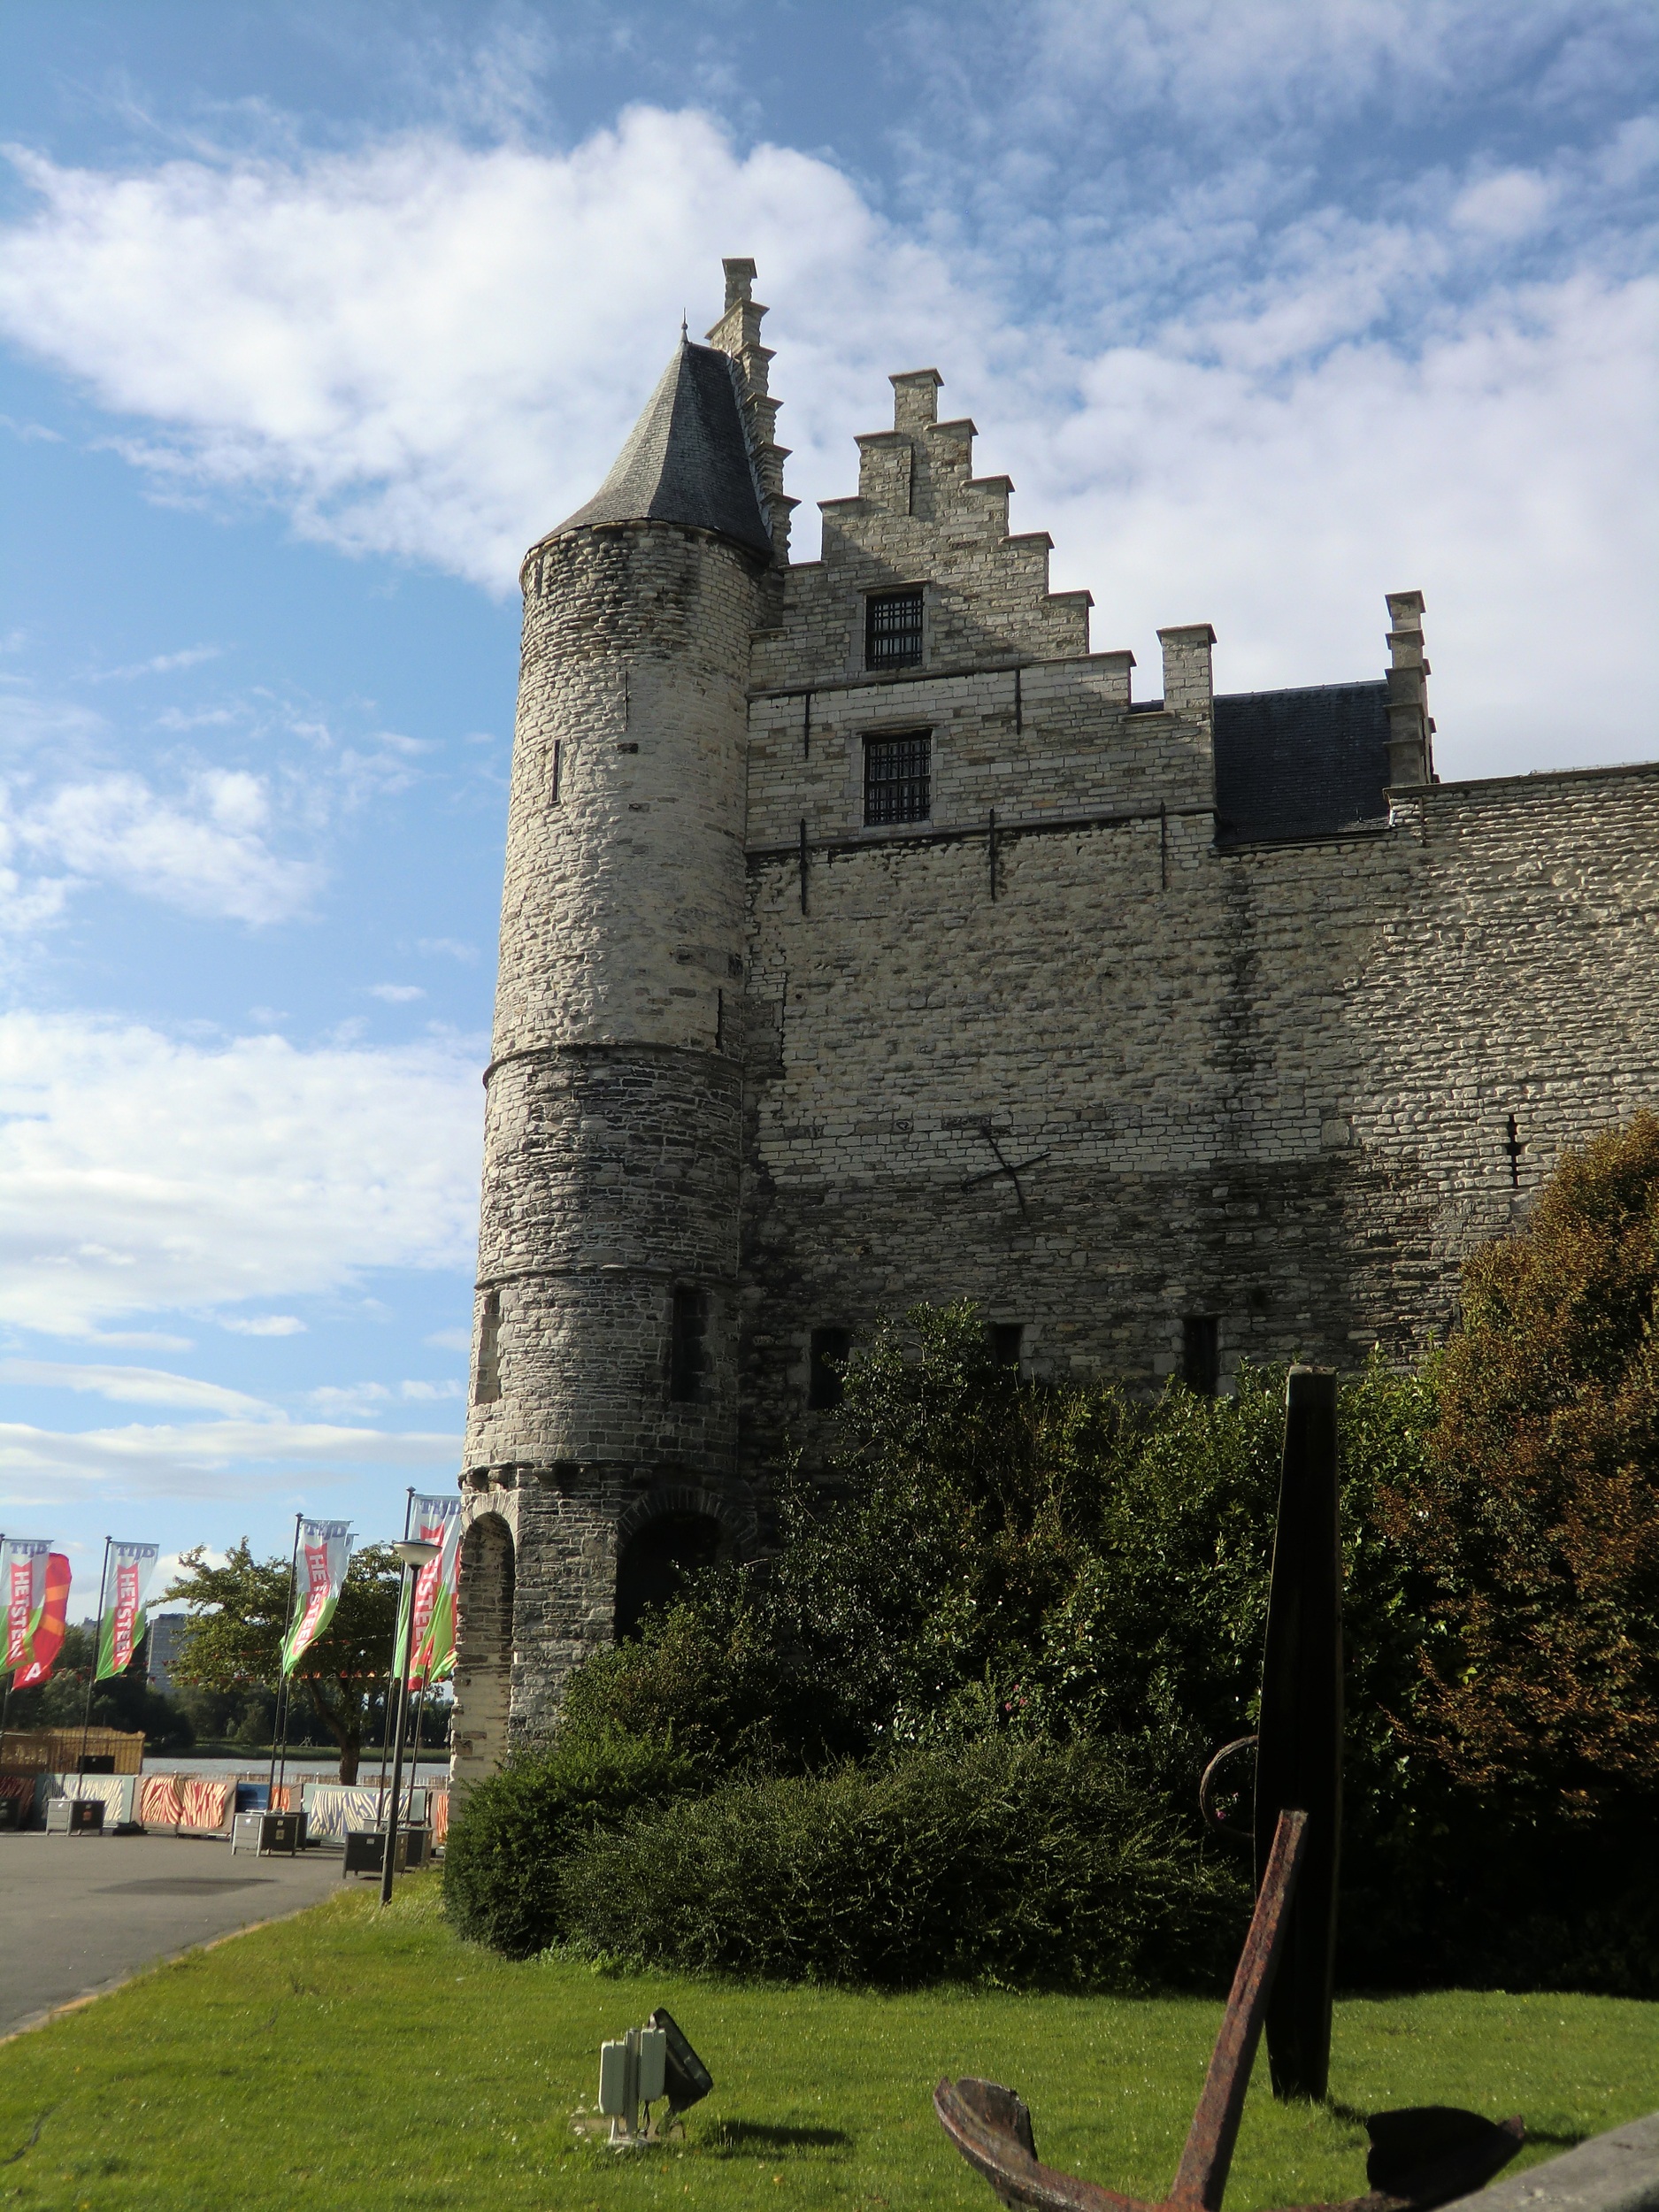
architecture, building, chateau, old, monument, europe, tower, castle, fortification, buildings, ruins, antwerp